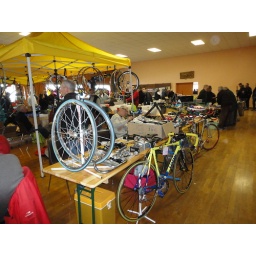
bike flea market in France November 2010